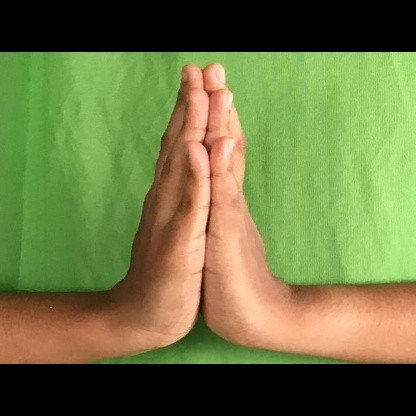
Mudra: Anjali